Lady R incident

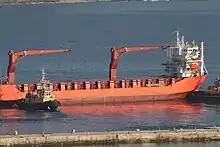
Russia's "Lady R" disembarking Simon's Town Naval Base early on Friday, 9 December 2022 following its secretive and controversial docking.

In October 2022 "Lady R" started its voyage from the Black Sea port of Novorossiysk en route to the port of Dar es Salaam, Tanzania. Sometime between 8 pm and 10 pm on Tuesday, 6 December 2022, halfway through its circumnavigation of Africa, "Lady R" docked at the Naval Base in Simon's Town, South Africa. The ship had turned off its marine tracking system south of Agulhas on 5 December 2022, and its arrival was unexpected and controversial. The ship was loaded and unloaded with cargo under armed guard at night under the cover of darkness as the country experienced a planned national rolling blackout on 8 December. The ship left early the next day on Friday, 9 December 2022 and completed its journey to Dar es Salaam in February 2023. The docking was shrouded in secrecy, and neither the South African nor Russian governments commented on it at the time.